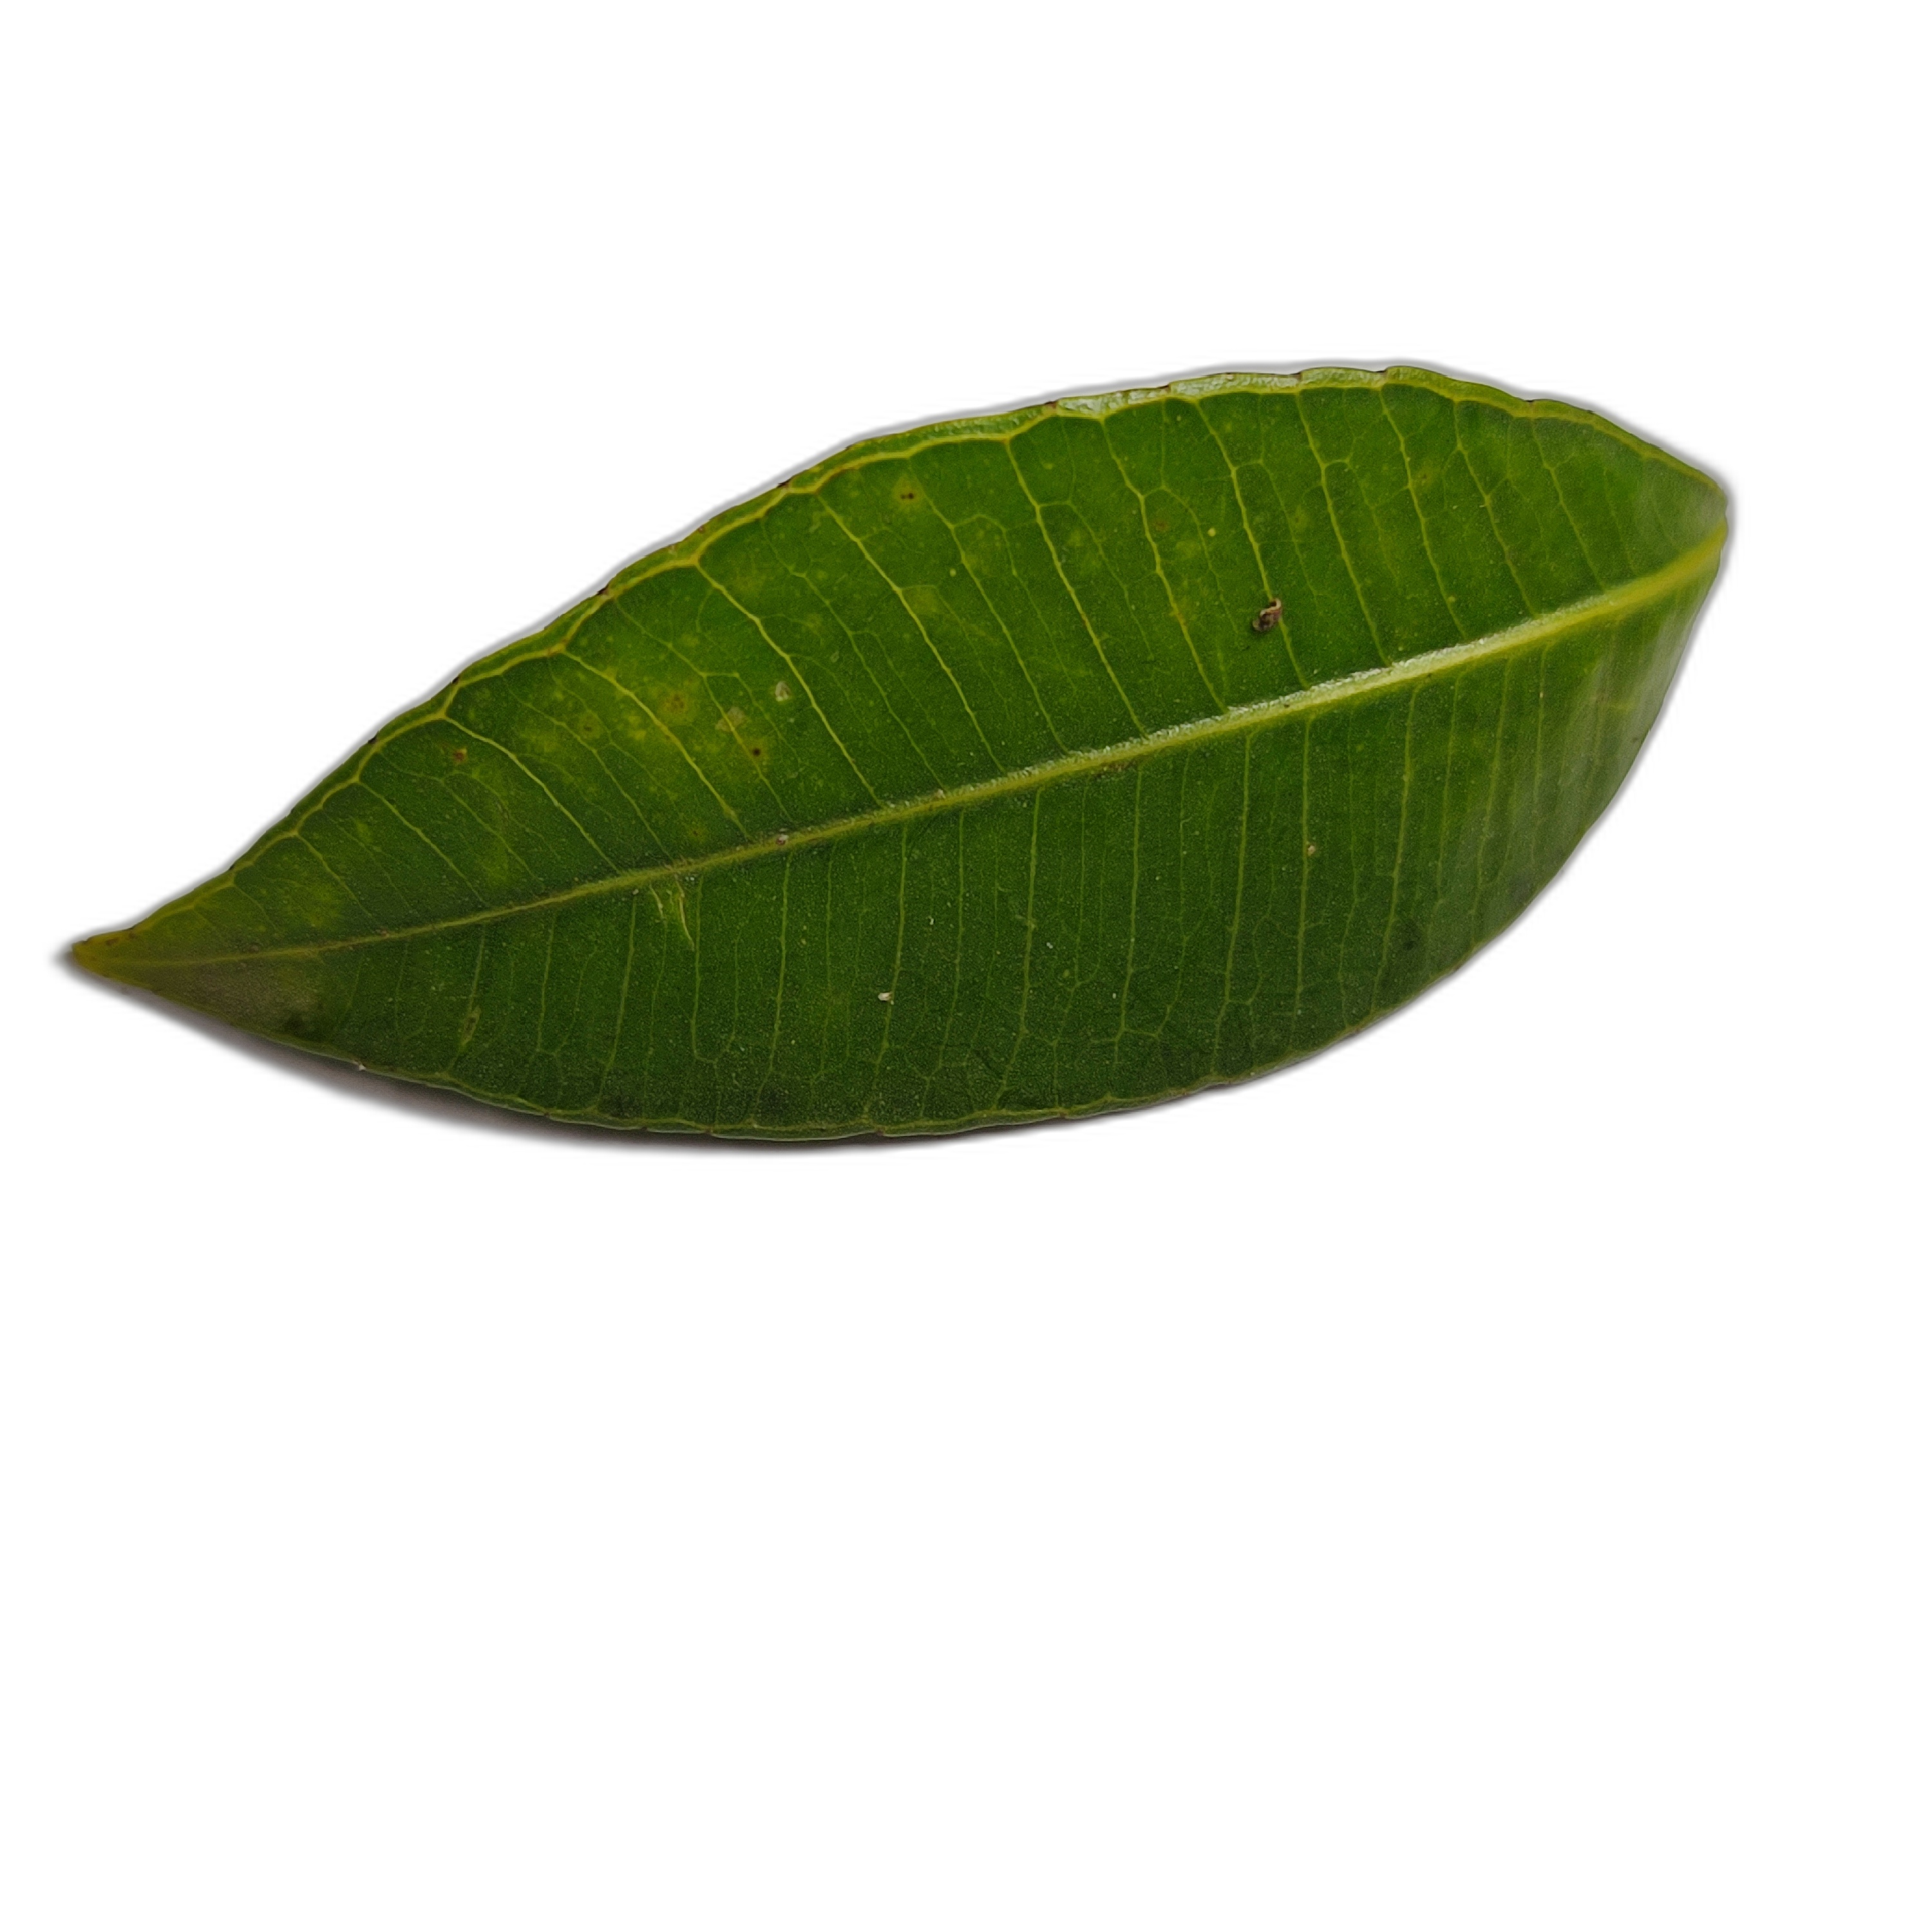
Label: healthy